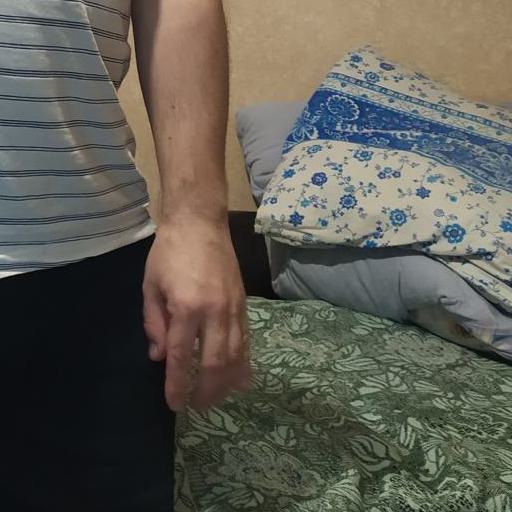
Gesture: no_gesture